Danasvej

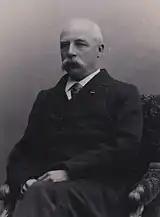
Peter Gottfred Ramm.

In circa 1880, Ramm established several new roads on the property and sold off the land in lots. Ramm, who was a supporter of Scandinavism, named three of the new streets Danasvej, Sveasvej and Norsvej after Denmark, Sweden and Norway. Two other streets were named Margrethevej and Fillipavej after two queens of the Kalmar Union. Margrethesvej was in 1918 renamed Suomivej after Finland.